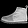
Label: Ankle boot